Sievierodonetsk

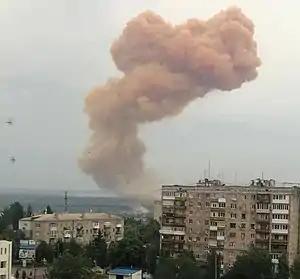
Smoke from shelling of the center of Sievierodonetsk by Russian forces, 30 May 2022

During the 2022 battle of Donbas in the Russian invasion of Ukraine, Sievierodonetsk became the center of intense fighting and media attention. In May, Russian forces made Sievierodonetsk its major focus in an attempt to capture Luhansk Oblast. On 31 May, the city's mayor stated that Russian forces had seized control of half of the city. By 14 June, Russian forces had control of 80% of the city and had cut off all escape routes. On 24 June, the Ukrainian government ordered its forces to withdraw from Sievierodonetsk.